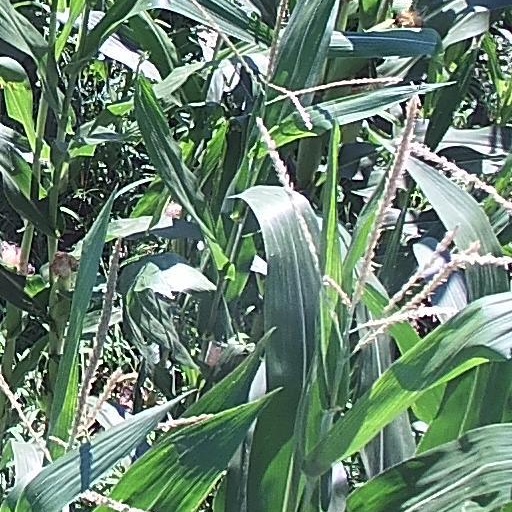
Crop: maize; corn